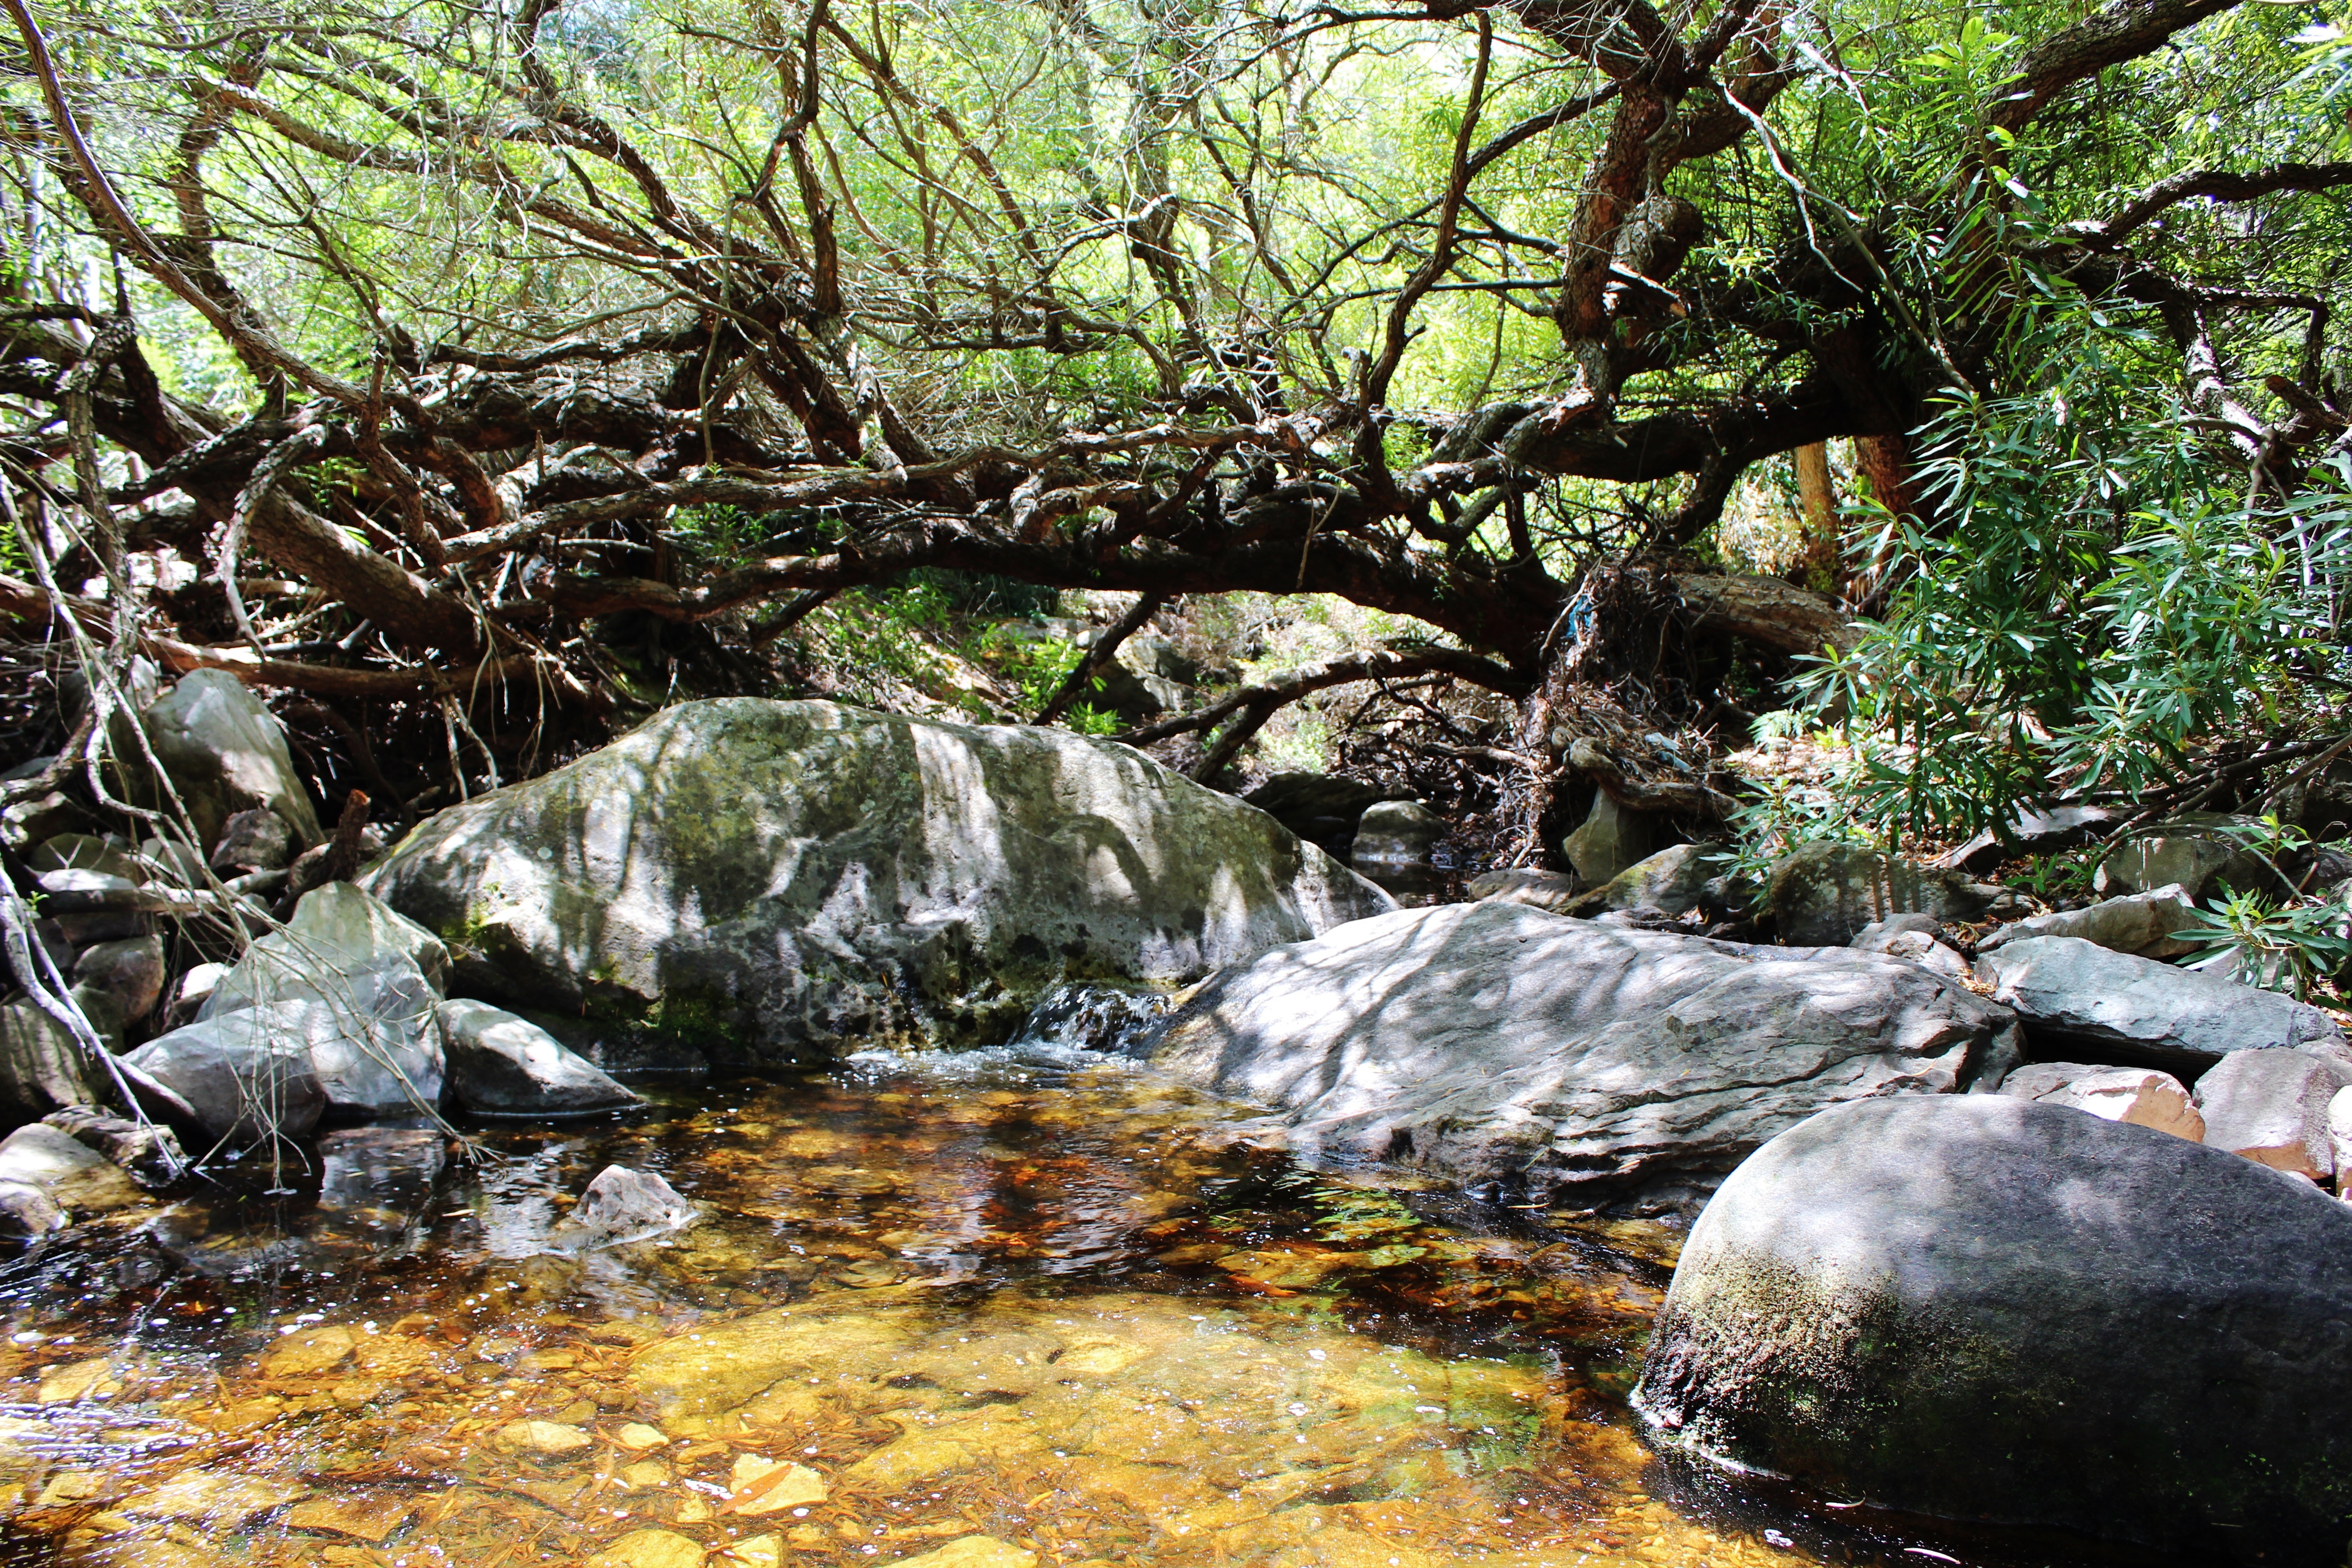
landscape, tree, water, nature, forest, rock, waterfall, wilderness, trail, river, pond, idyllic, stream, jungle, autumn, rest, body of water, rainforest, boulder, woodland, bach, habitat, water feature, watercourse, atmospheric, south africa, natural environment